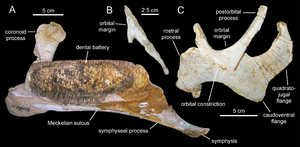
Blasisaurus est un genre éteint de dinosaures ornithopodes de la famille des hadrosauridés et de la sous-famille des lambéosaurinés. Il a vécu tout à la fin du Crétacé supérieur où il figure parmi les derniers dinosaures qui existaient encore avant l'Extinction Crétacé-Tertiaire, il y a 66 Ma.